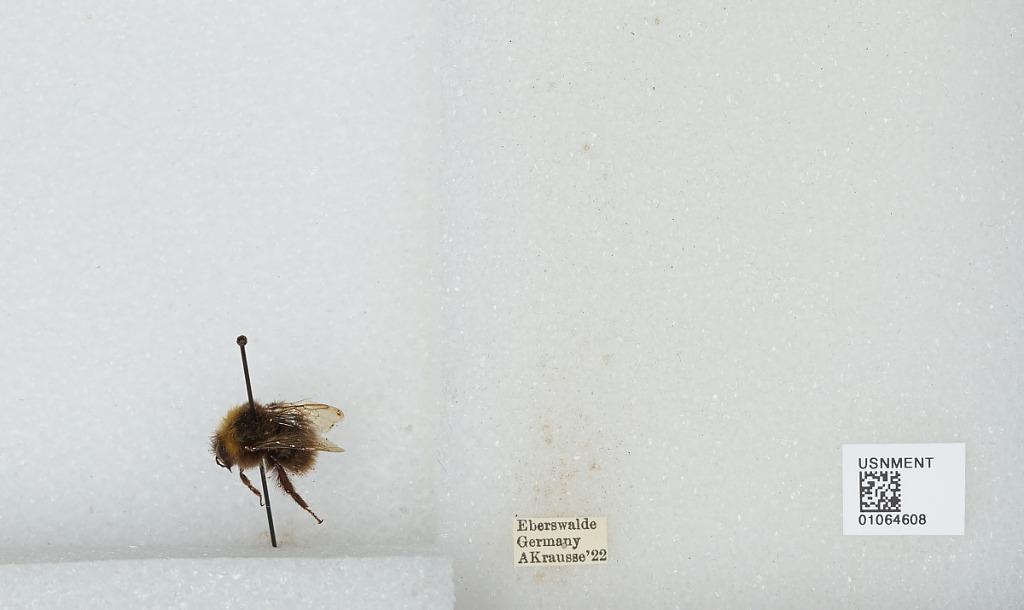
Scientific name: Bombus sp.
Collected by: A. Krausse
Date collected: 1922--
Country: Germany
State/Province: Brandenburg
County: Barnim
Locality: Eberswalde
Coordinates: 52.8356, 13.8182